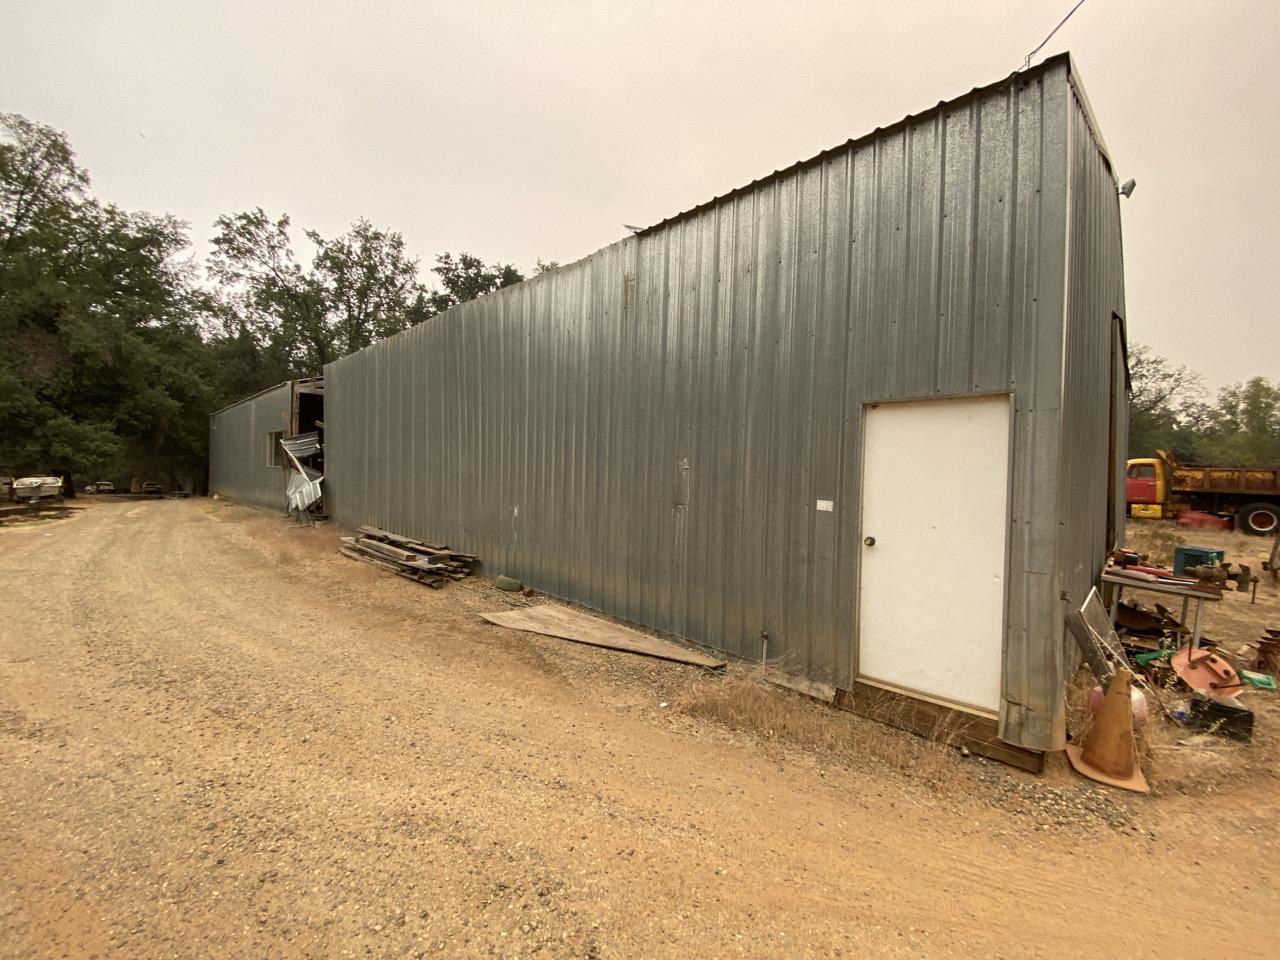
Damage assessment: no_damage